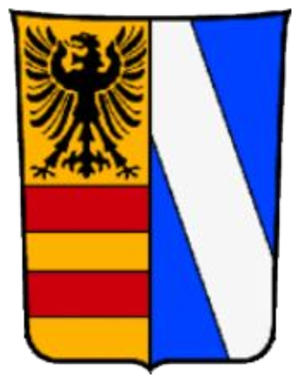
Straß im Straßertale est une commune autrichienne du district de Krems en Basse-Autriche.